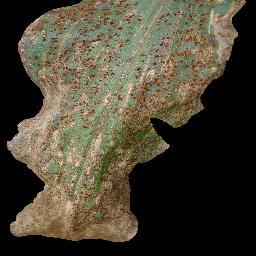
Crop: corn
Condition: (maize)_common_rust